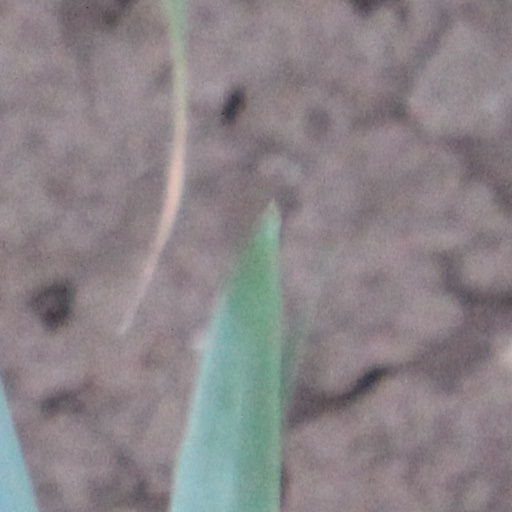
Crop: wheat